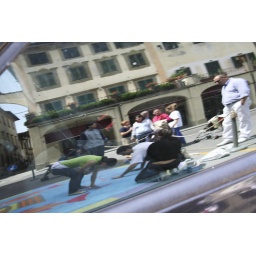
The madonnari reflected in the window of a parked car